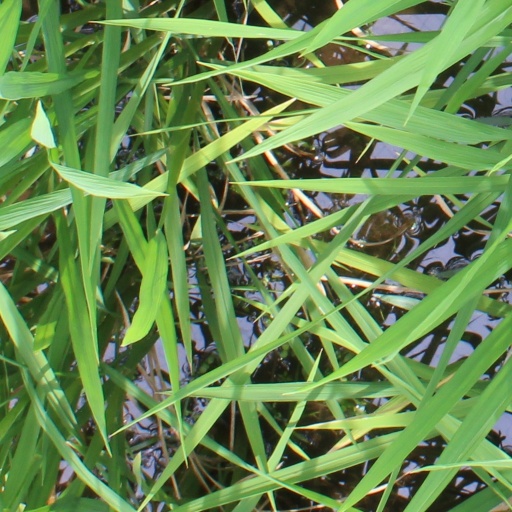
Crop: rice